Formula One drivers from the United Kingdom

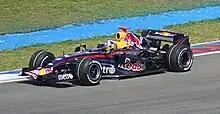
Coulthard driving for Red Bull at the 2007 Malaysian Grand Prix

Oliver Bearman made his Formula One debut at the 2024 Saudi Arabian Grand Prix for Ferrari, deputising for Carlos Sainz Jr. He made two further appearances in substituting for Kevin Magnussen. He is contracted with Haas for his first full season in .